Lucelle

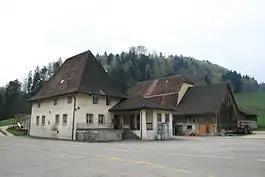
Lucelle

Lucelle is a village situated on the Franco-Swiss border. It is divided between the two countries, the northern half (47 inhabitants in 1999) being part of the commune of Lucelle, Haut-Rhin, in the Haut-Rhin department, the southern half being part of Pleigne, in the Swiss Canton of Jura.